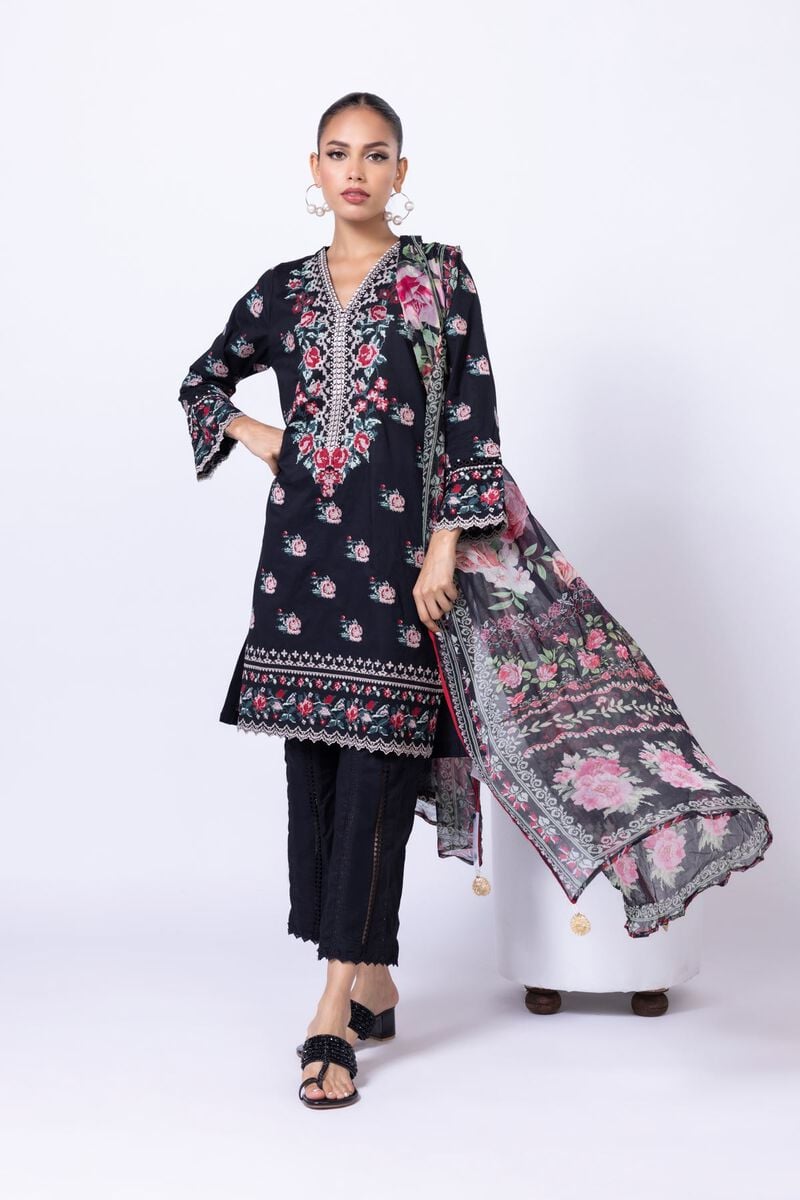
black multi embroidered cotton suit